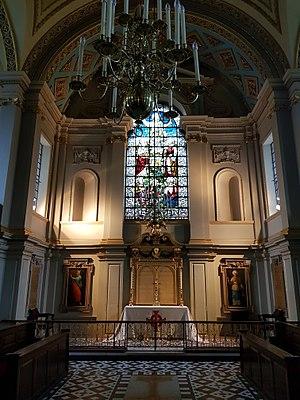
Intérieur de l'église St-Giles-in-the-Fields, Londres.
St Giles-in-the-Fields, est un édifice religieux de l'Église anglicane situé dans le district de Holborn, borough de Camden à Londres. La première chapelle, rattachée à un ordre religieux, remonte au début du XIIᵉ siècle.